American Indian Wars

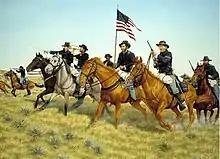
The Battle of Prairie Dog Creek (August 21, 1867) ended the Army's offensive operations on the Kansas frontier for the year.

On November 29, 1864, the Colorado territory militia responded to a series of Indian attacks on white settlements by attacking a Cheyenne and Arapaho encampment on Sand Creek in southeastern Colorado, under orders to take no prisoners. The militia killed about 200 of the Indians, two-thirds of whom were women and children, taking scalps and other grisly trophies.